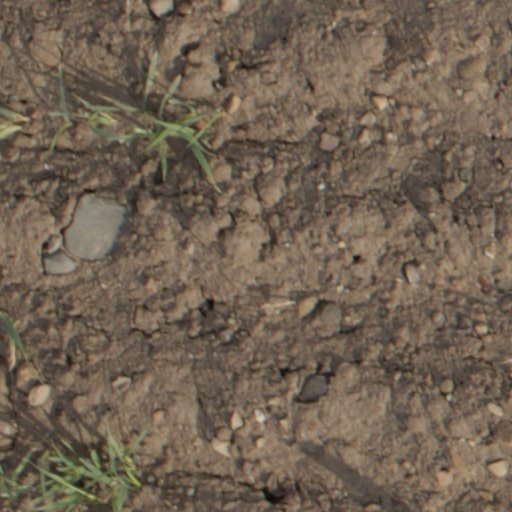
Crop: wheat